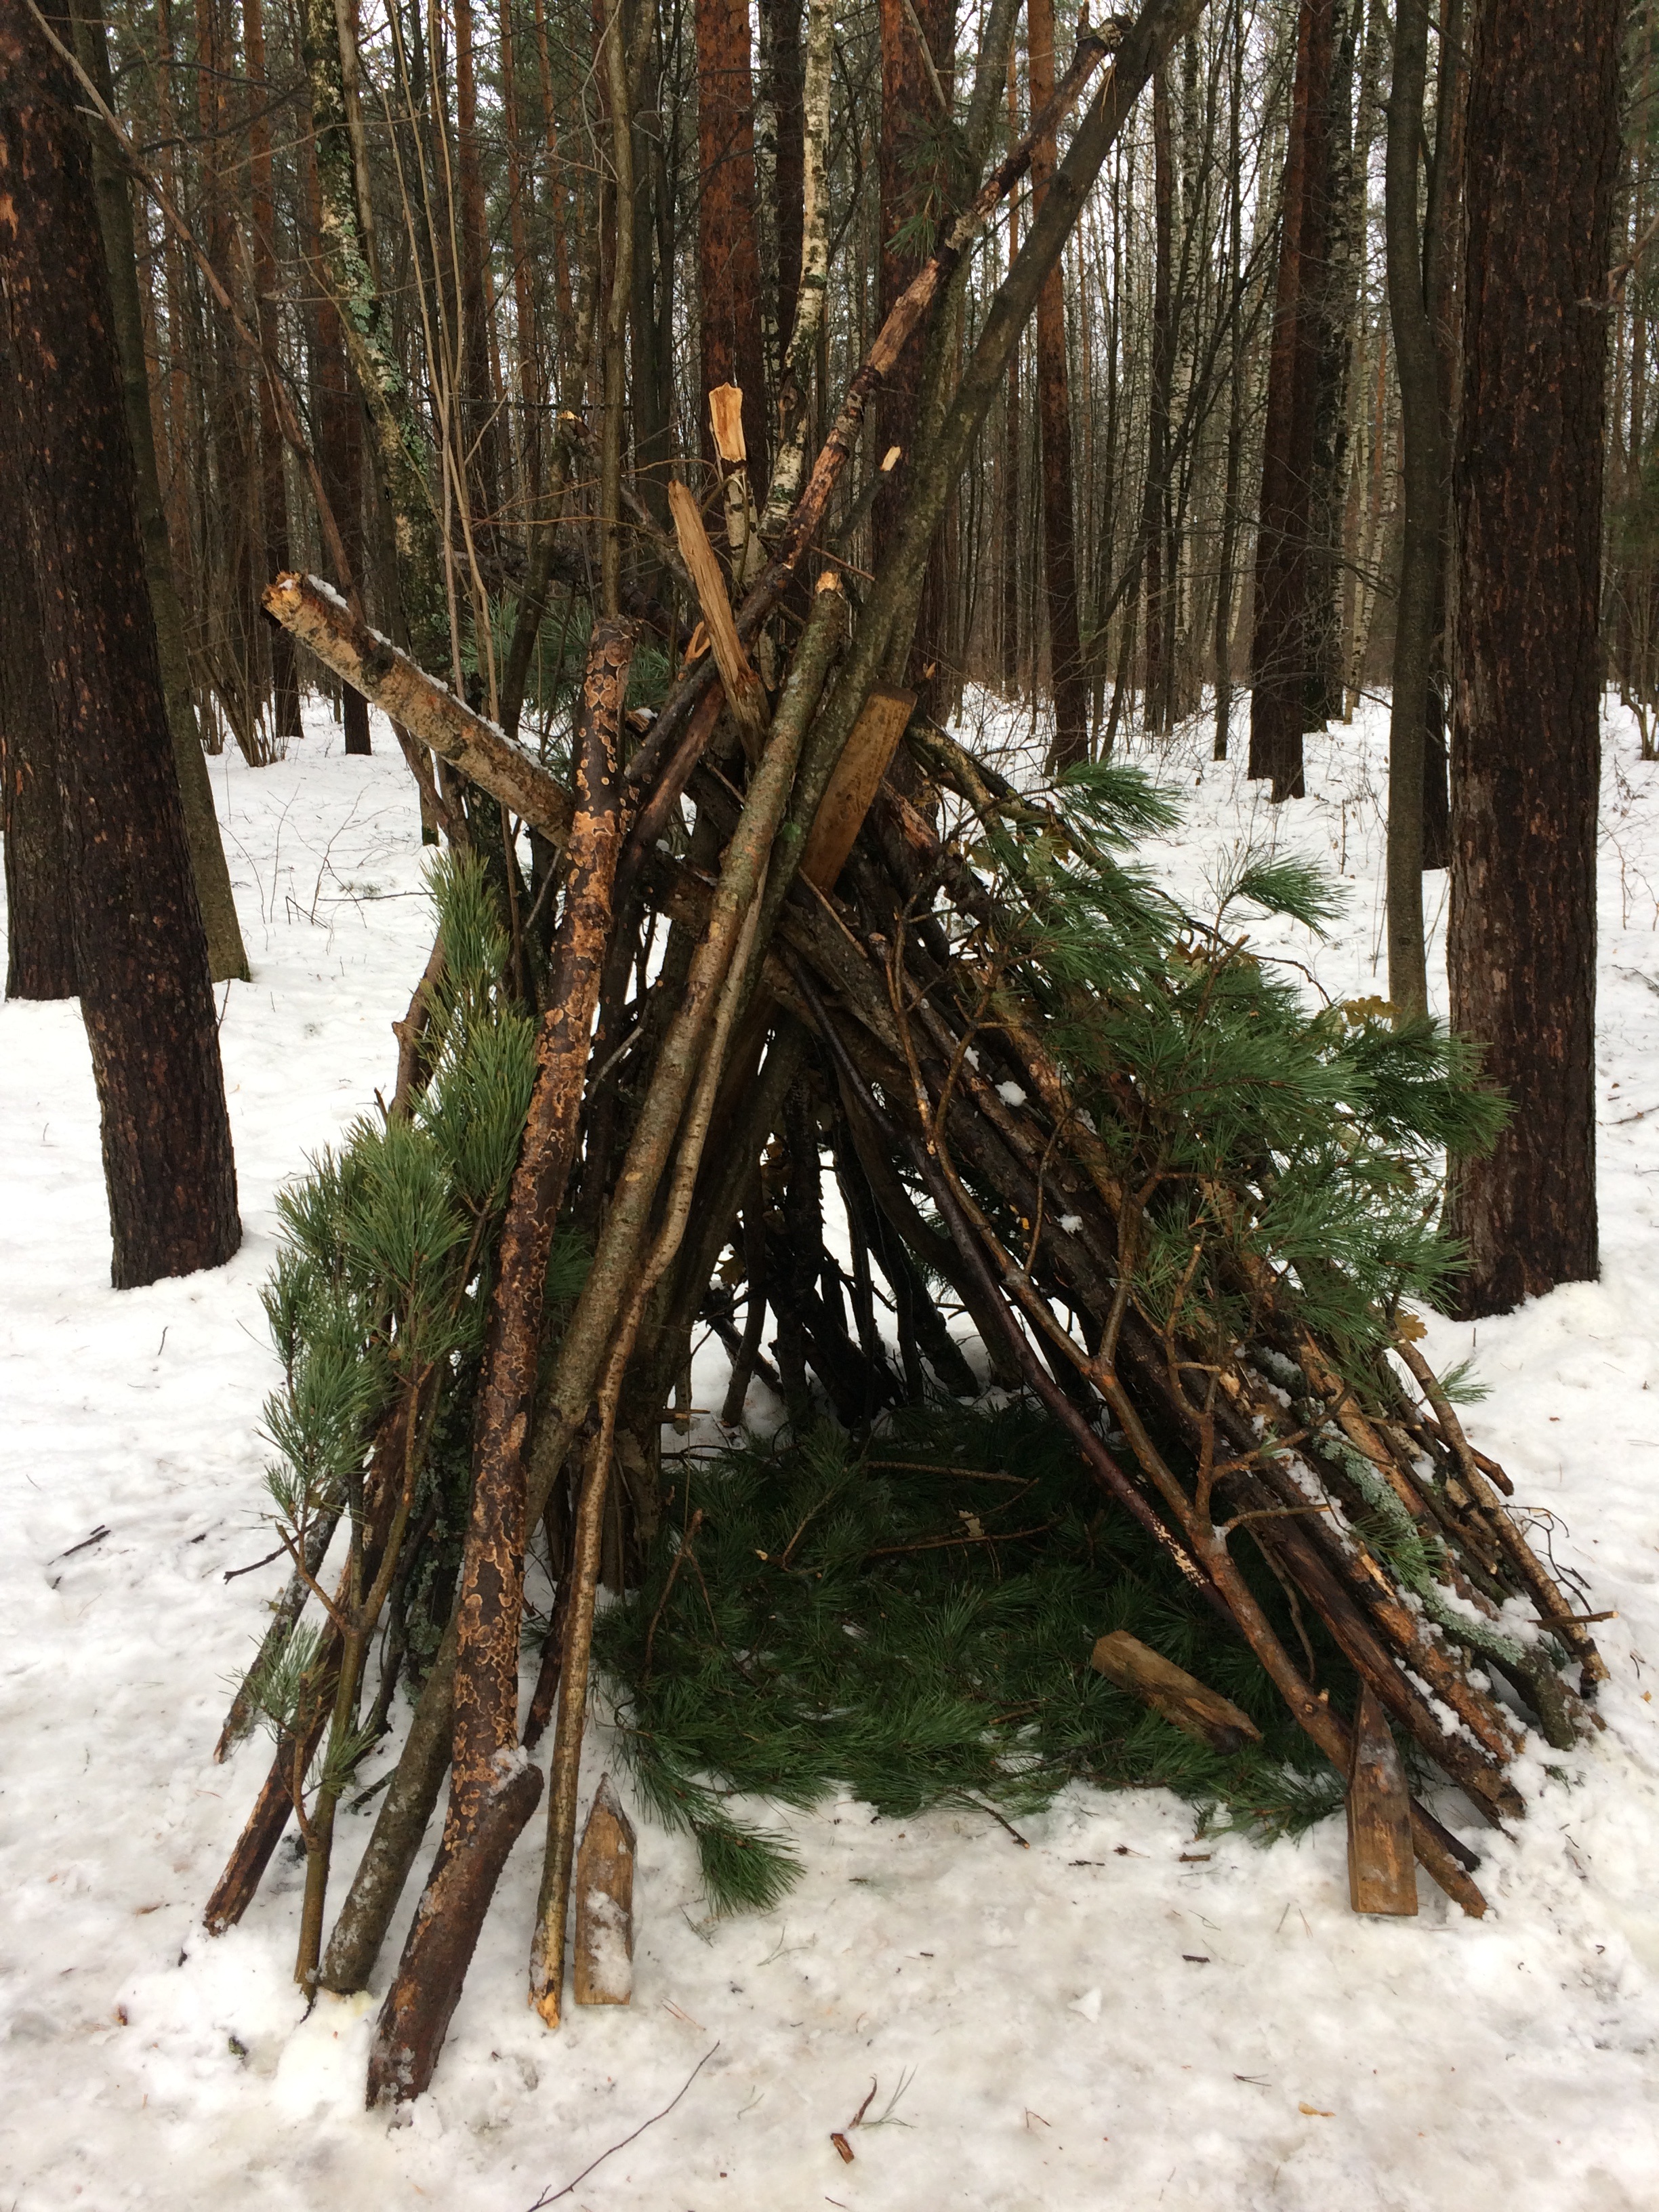
tree, forest, branch, snow, winter, plant, wood, building, trunk, hut, weather, fir, season, twig, root, conifer, spruce, woodland, larch, woody plant, land plant